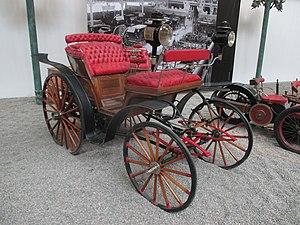
Benz Vis-à-Vis, 1893, Cité de l'automobile de Mulhouse
La Benz Victoria est une automobile du constructeur automobile allemand Benz & Cⁱᵉ, conçue par Carl Benz, et produite de 1892 à 1898.